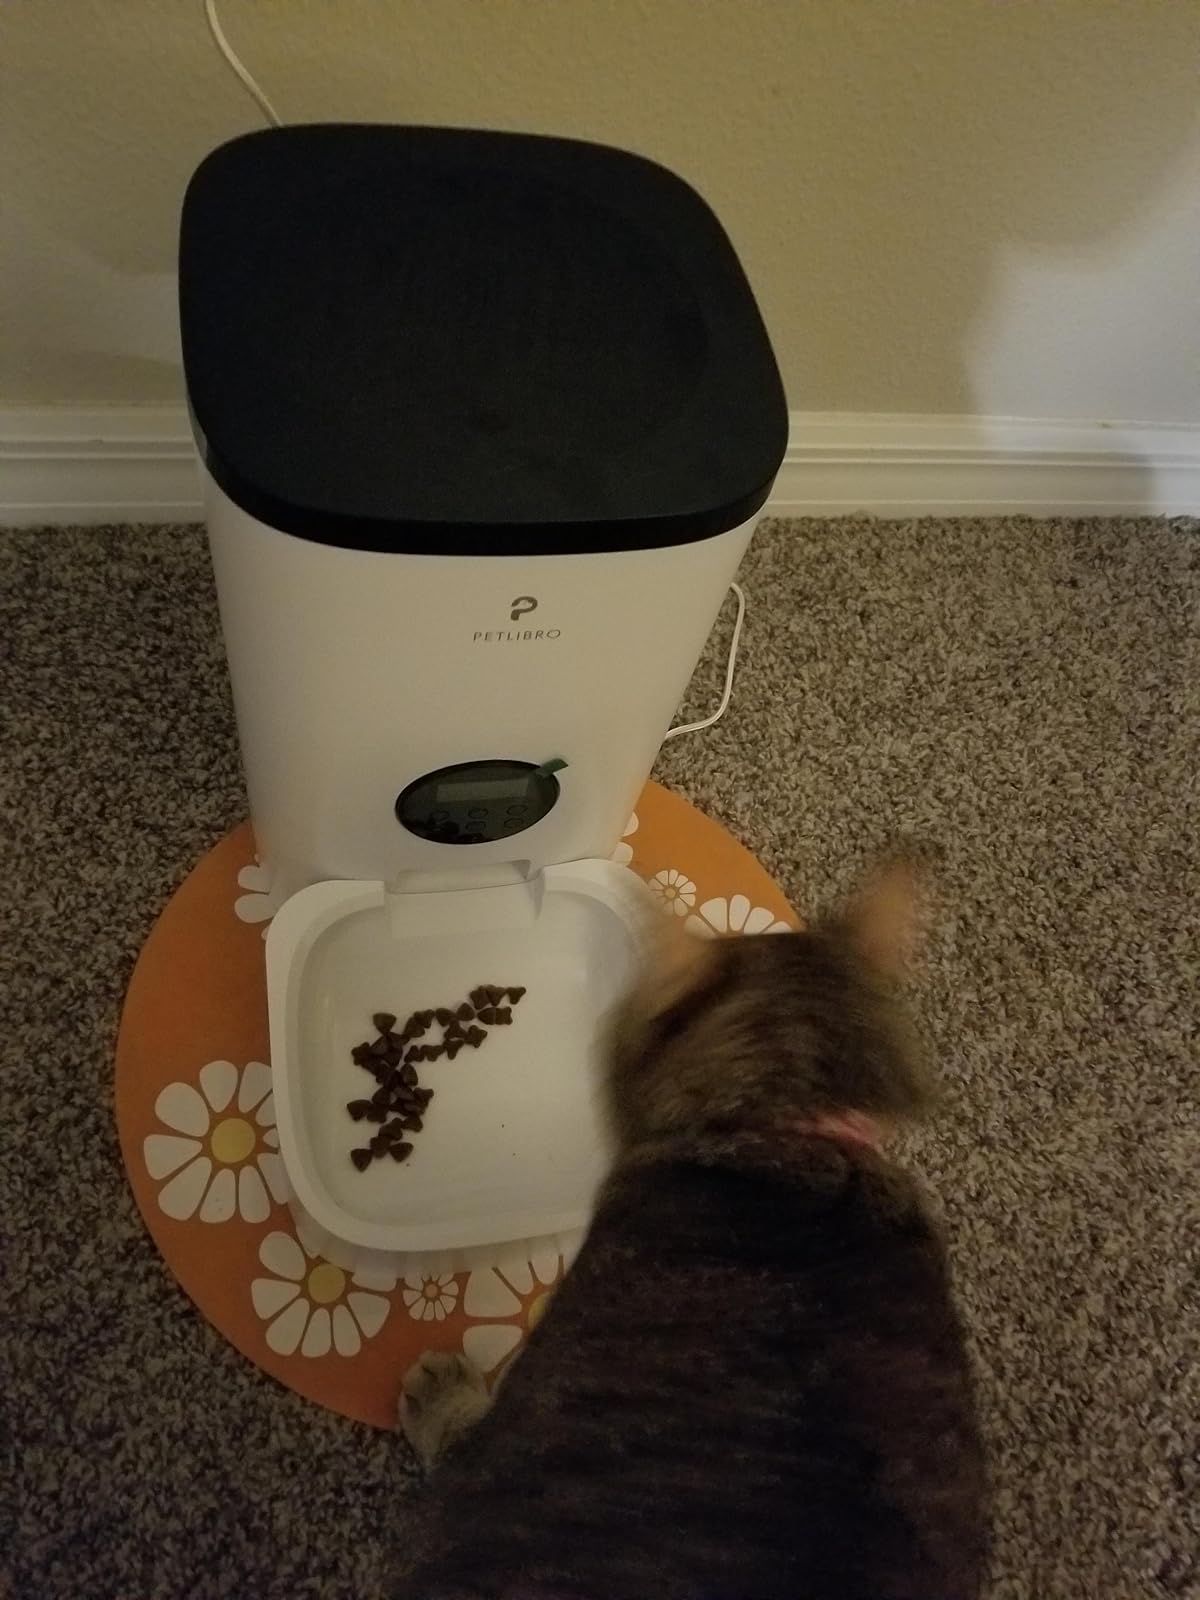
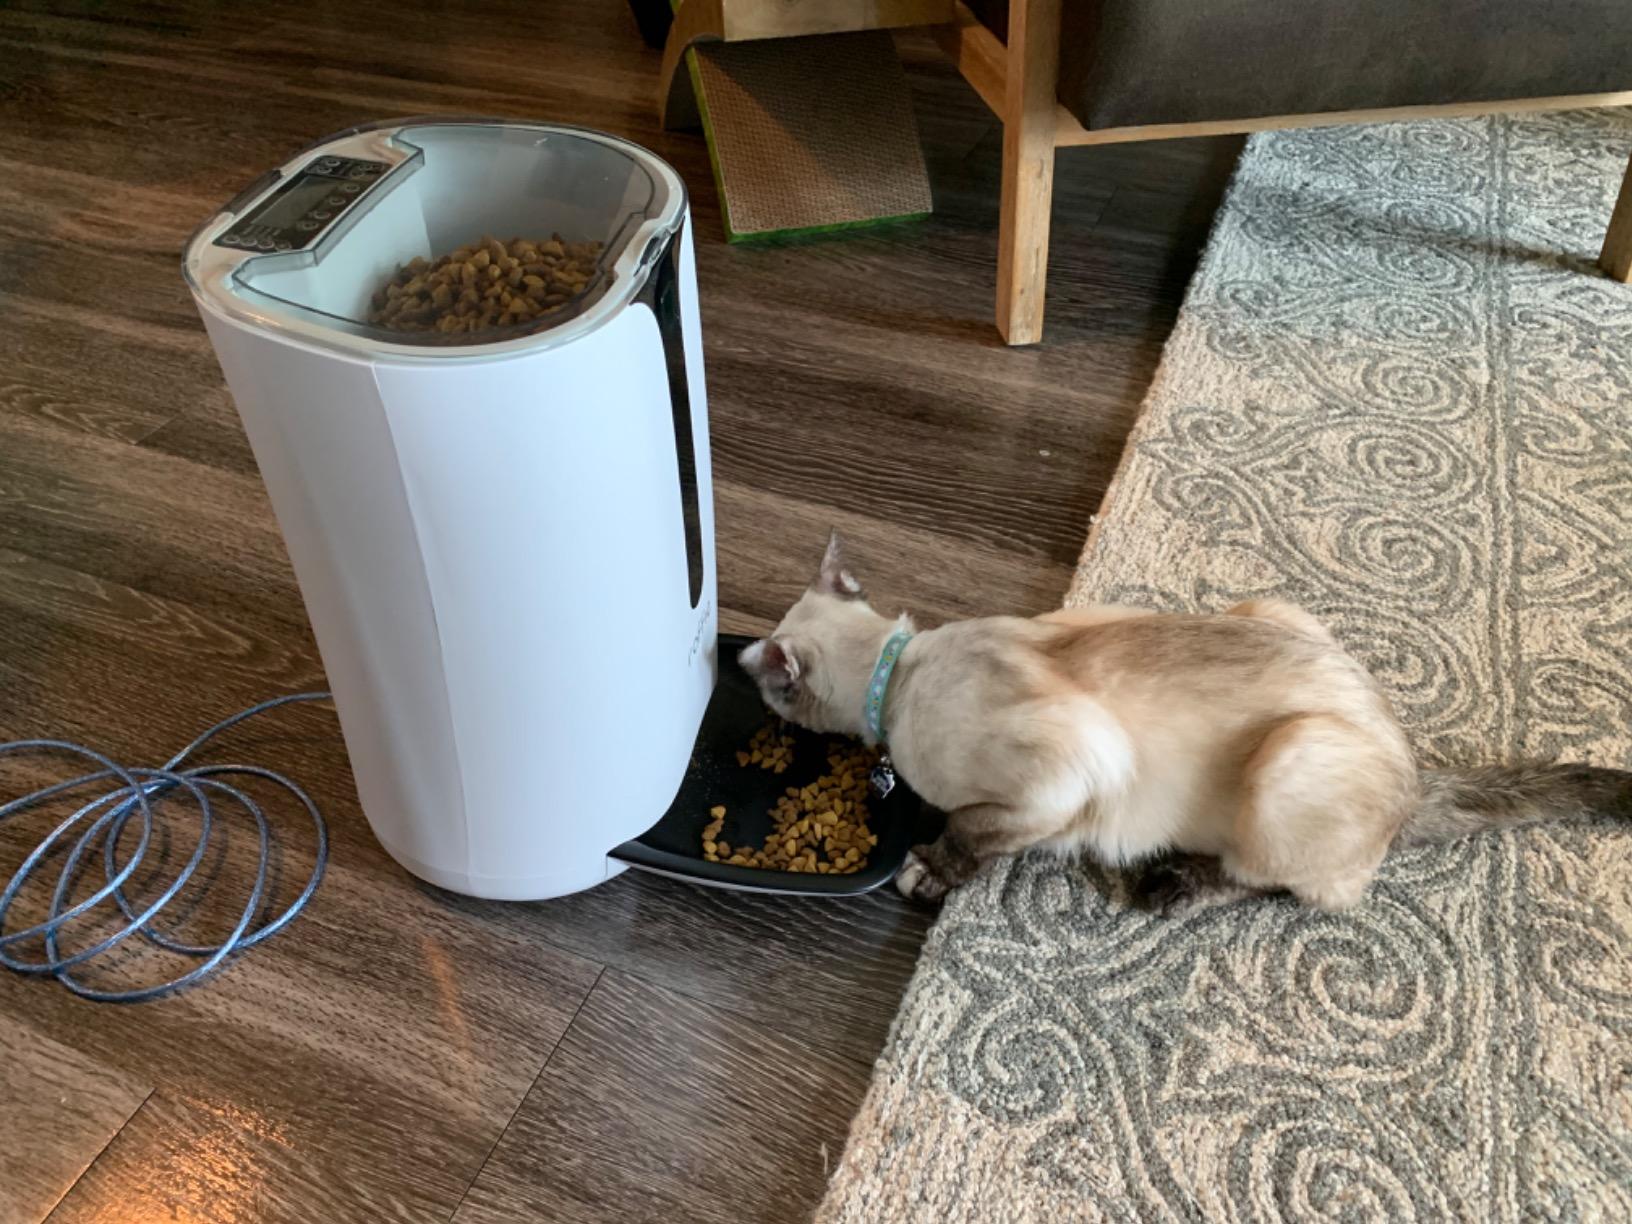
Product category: items_feeder
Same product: no